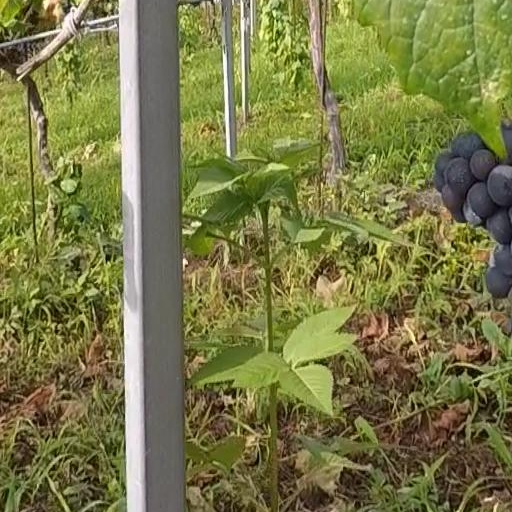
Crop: grape